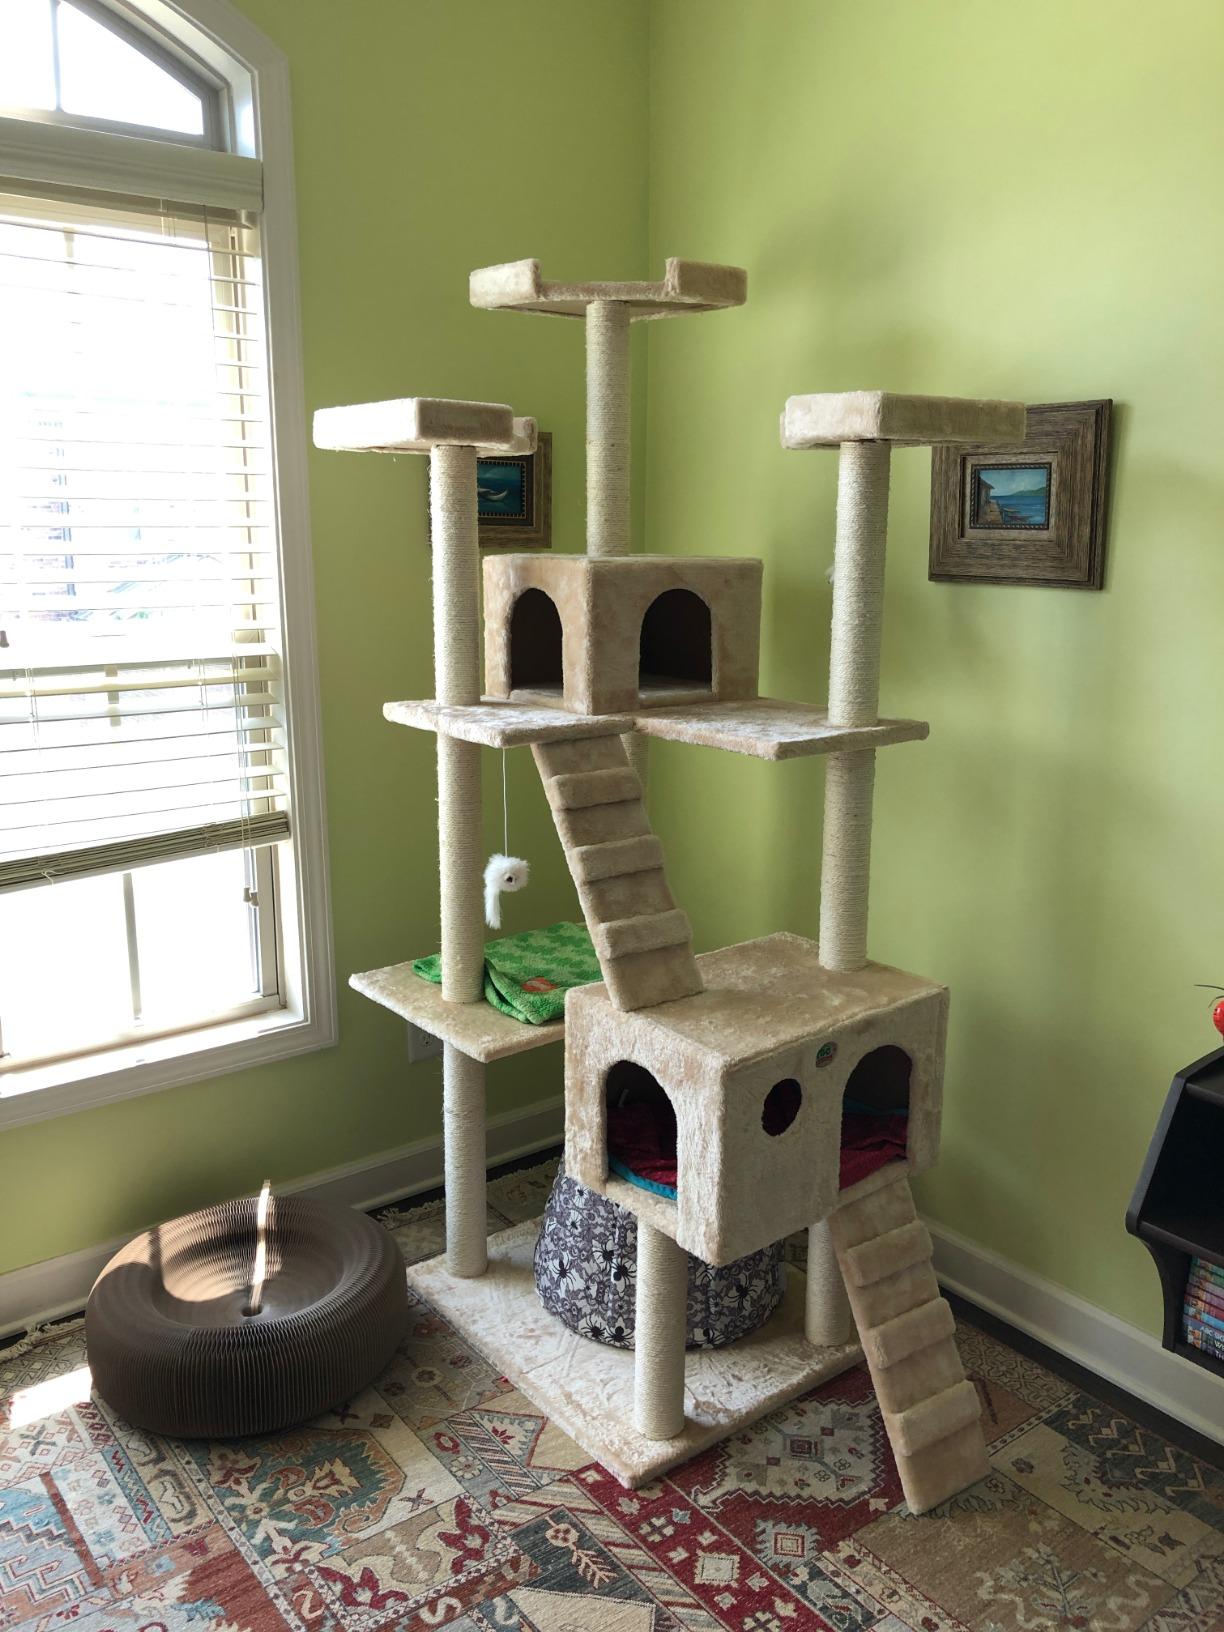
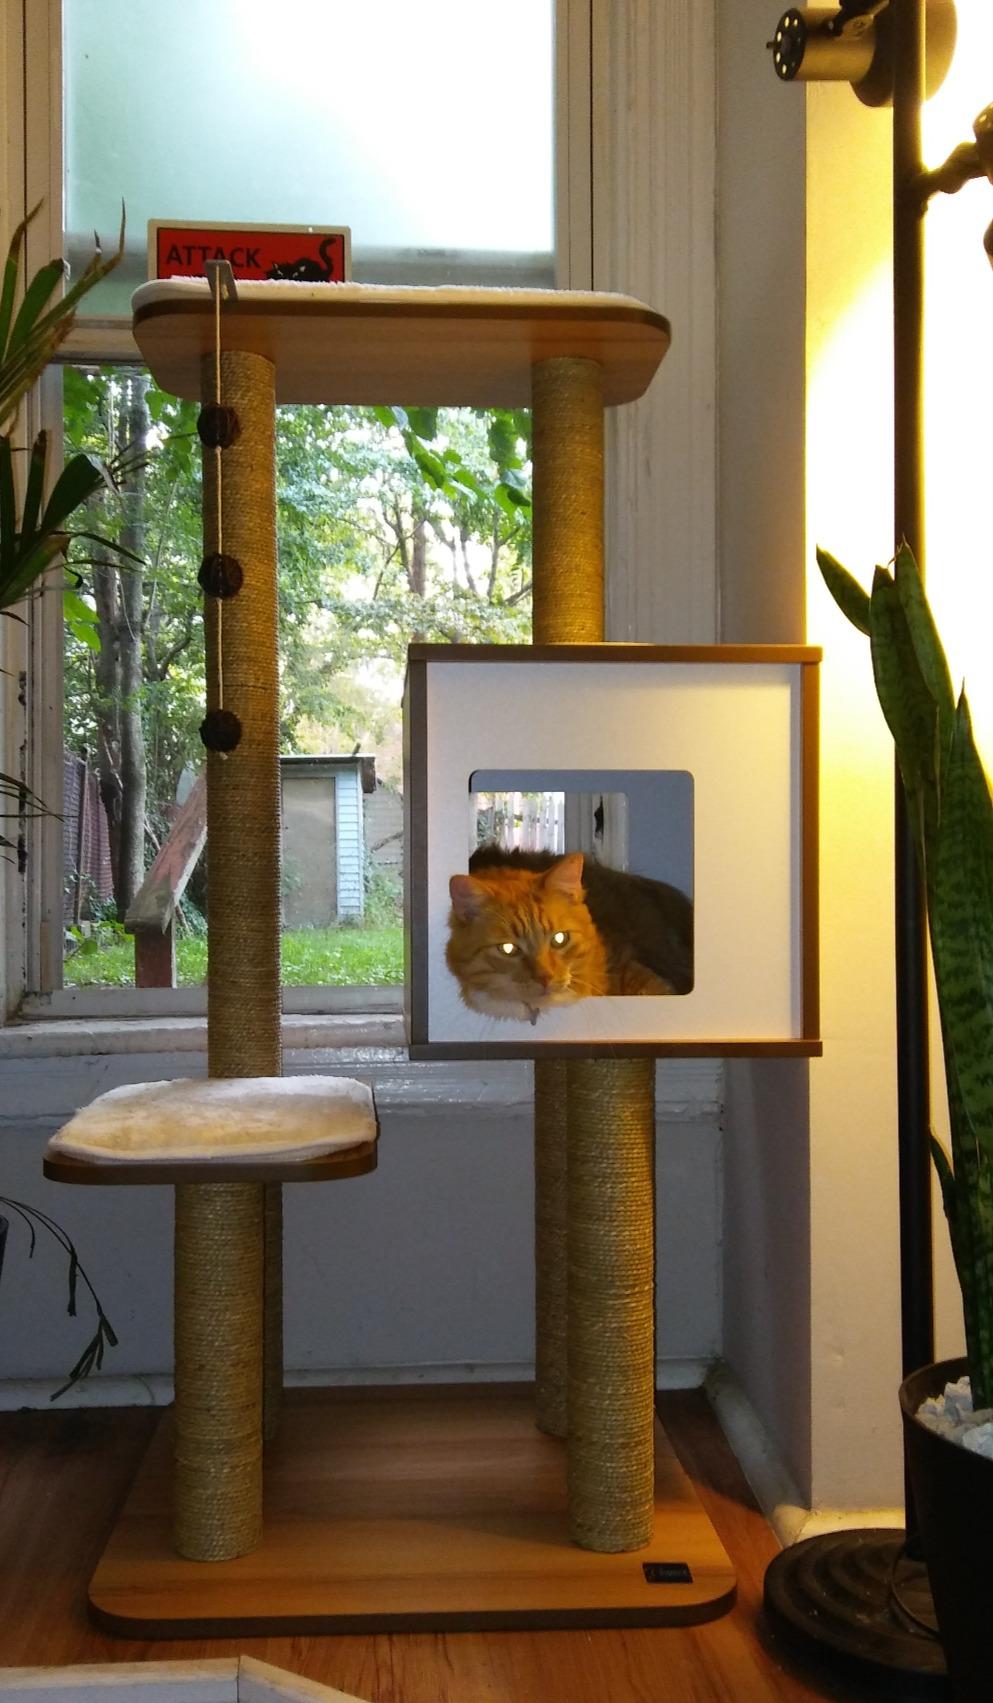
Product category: items_cat tree
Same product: no